United States Merchant Marine Academy

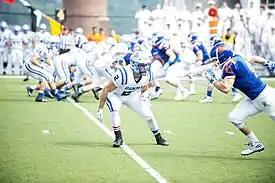
Secretaries Cup Rivalry football game between the Merchant Marine Academy and Coast Guard Academy

The USMMA Mariners compete in Division III of the NCAA, as a member of the Skyline Conference in all sports (men's sports include baseball, basketball, cross country, lacrosse, soccer, swimming & diving, tennis, and track & field; women's sports include basketball, cross country, lacrosse, swimming & diving, track & field, and volleyball) except in football, where they are an associate member of the New England Women's and Men's Athletic Conference, and collegiate wrestling, where they are a member of the Centennial Conference. The USMMA was a member of the Skyline Conference until the 2006–07 season; the USMMA returned to the Skyline Conference for the 2016–17 academic year. The academy was also a charter member in the Landmark Conference from 2007 until 2016.